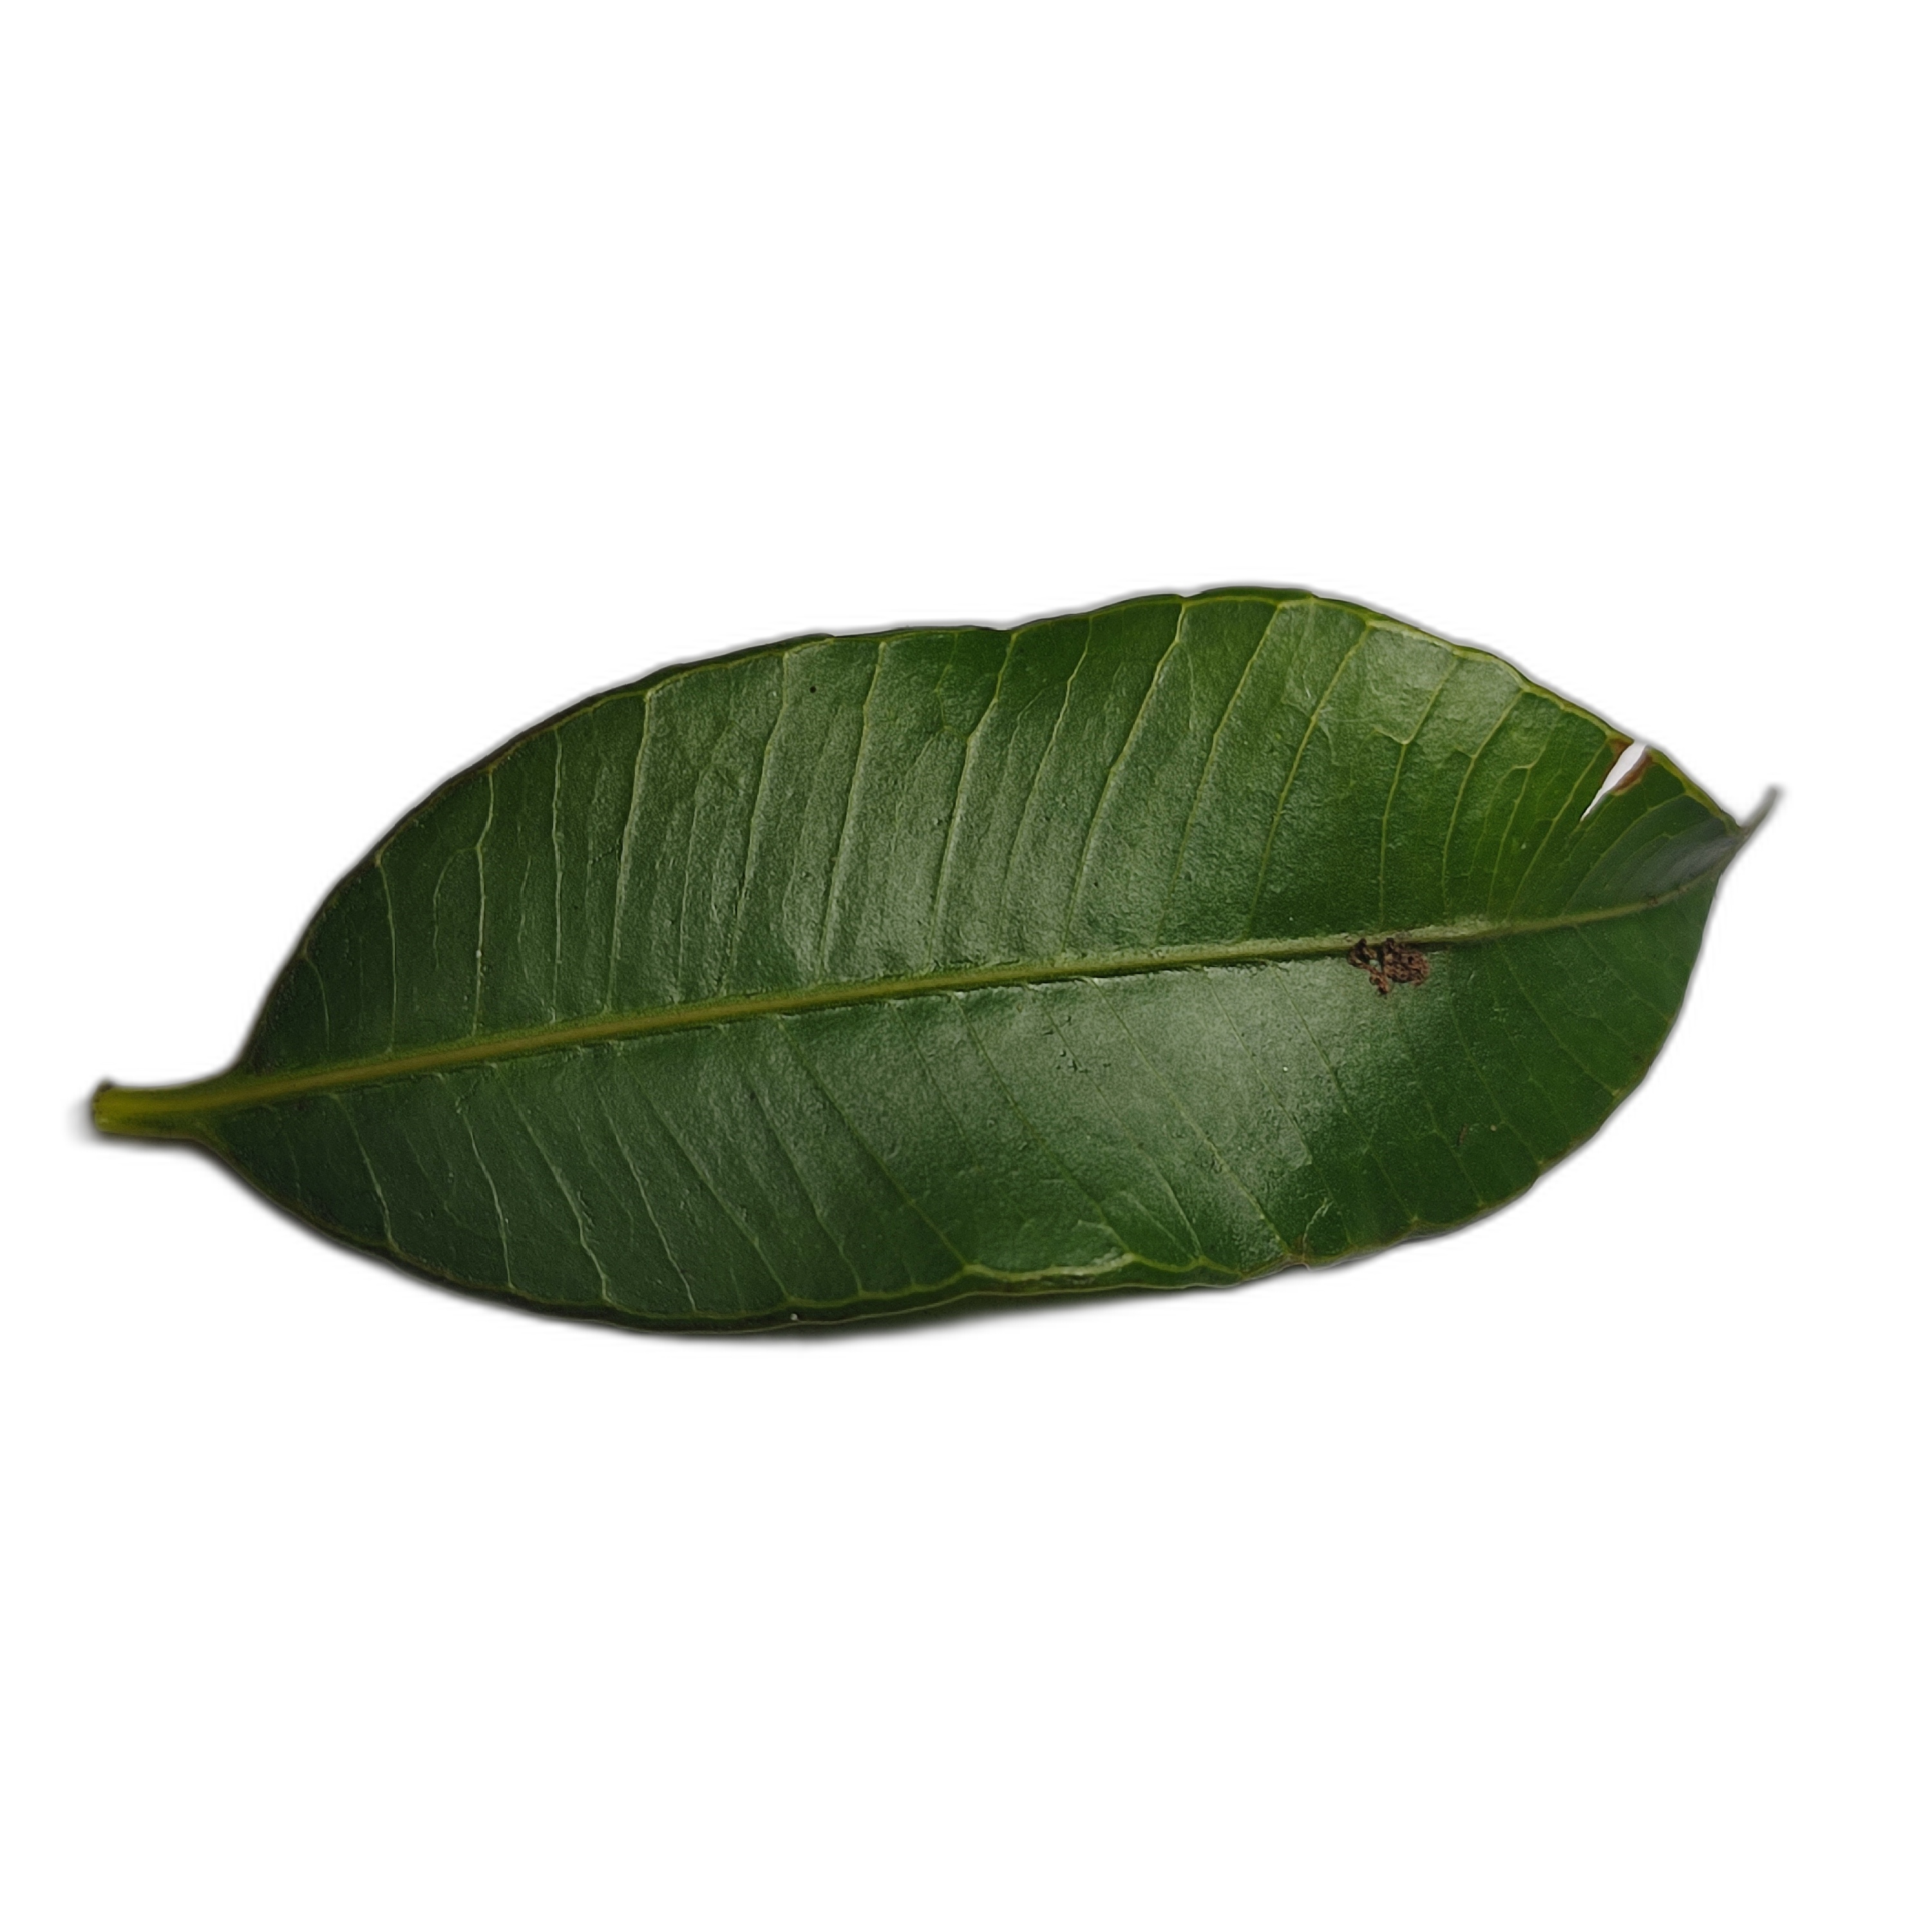
Label: healthy